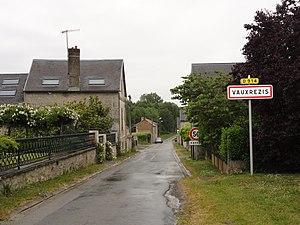
Vauxrezis est une commune française située dans le département de l'Aisne, en région Hauts-de-France.